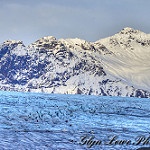
Scene: Outdoor